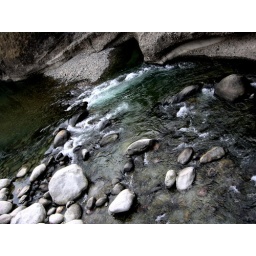
Clean clear Water in the mountain streams on way to Dharamshala.